Podolia Governorate

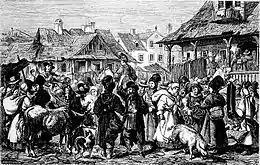
A market scene in Podolia, c. 1864

The Government of Podolia was established right after the Second Partition of Poland in place of the former Podole and Bracław Voivodeships in 1793.